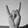
ASL letter: Y